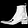
Label: Ankle boot